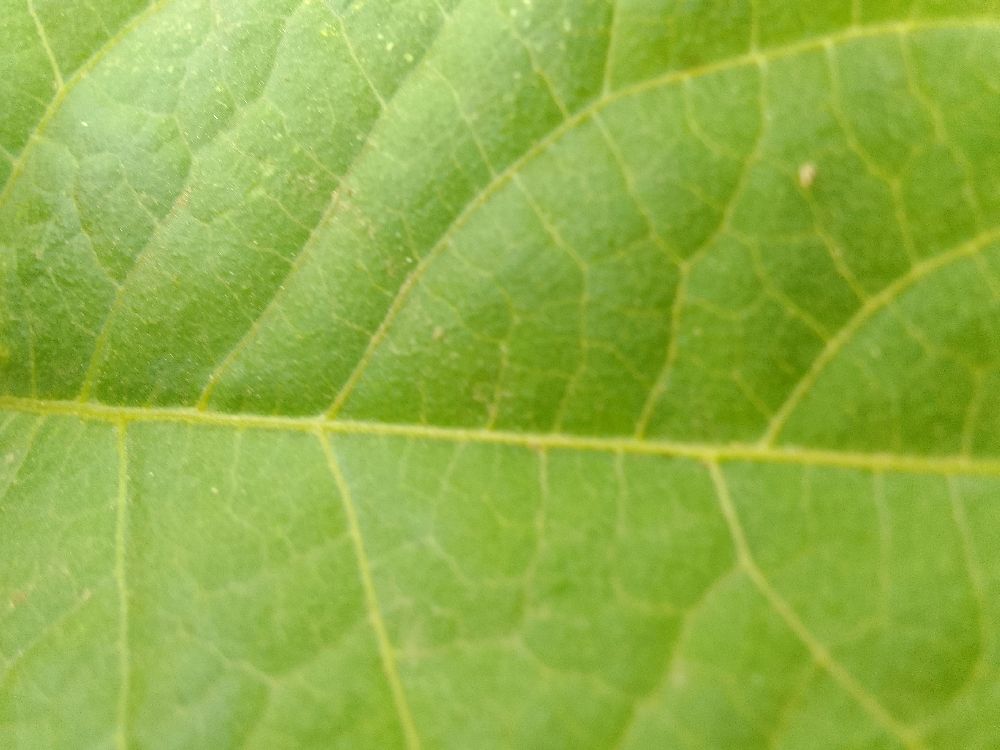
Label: healthy